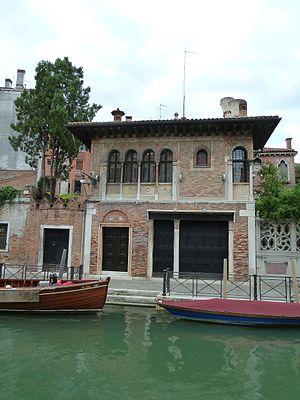
maison de l'architecte Giuseppe Torres
Giuseppe Torres est un architecte italien adepte du Stile Liberty.